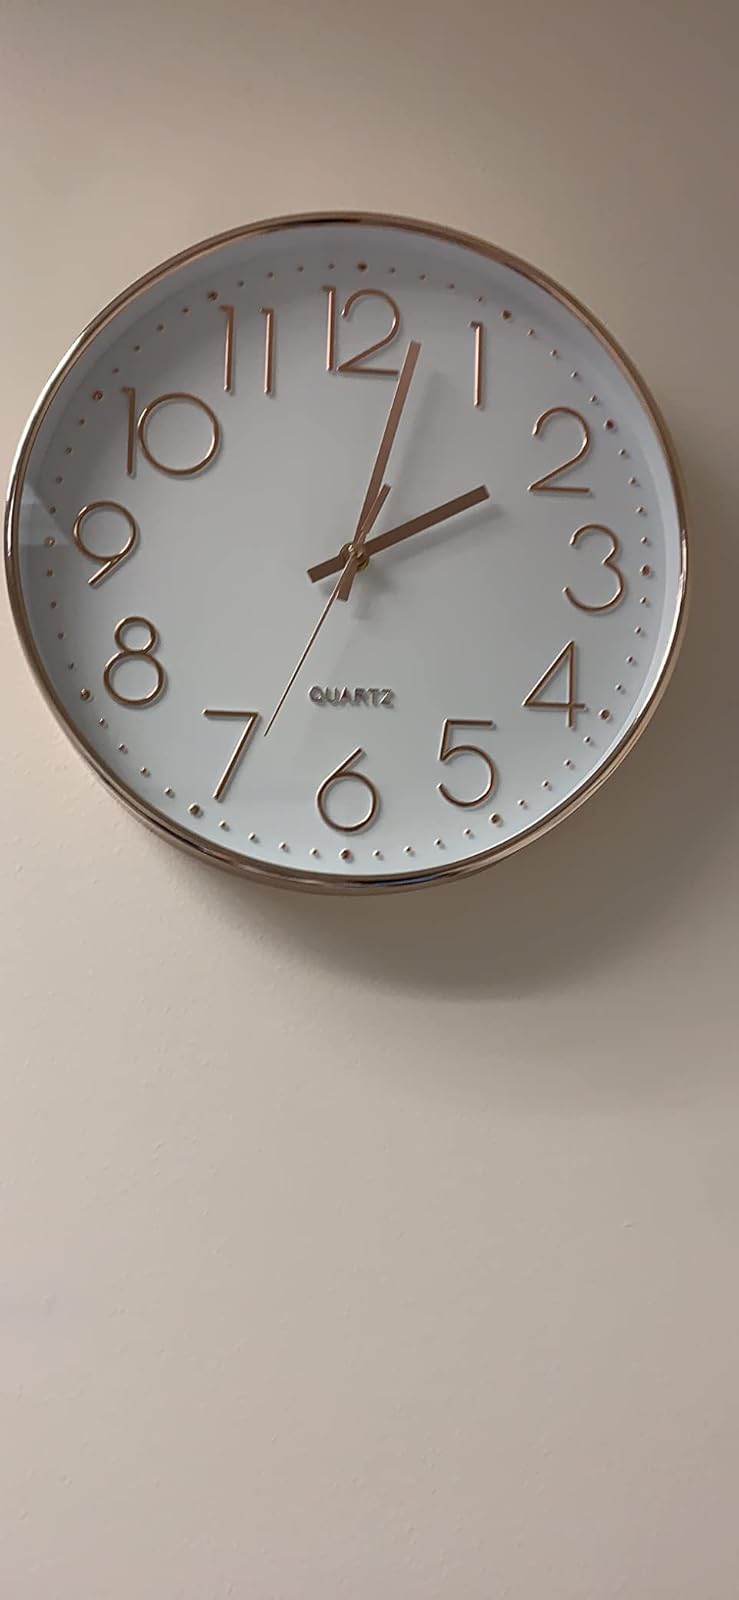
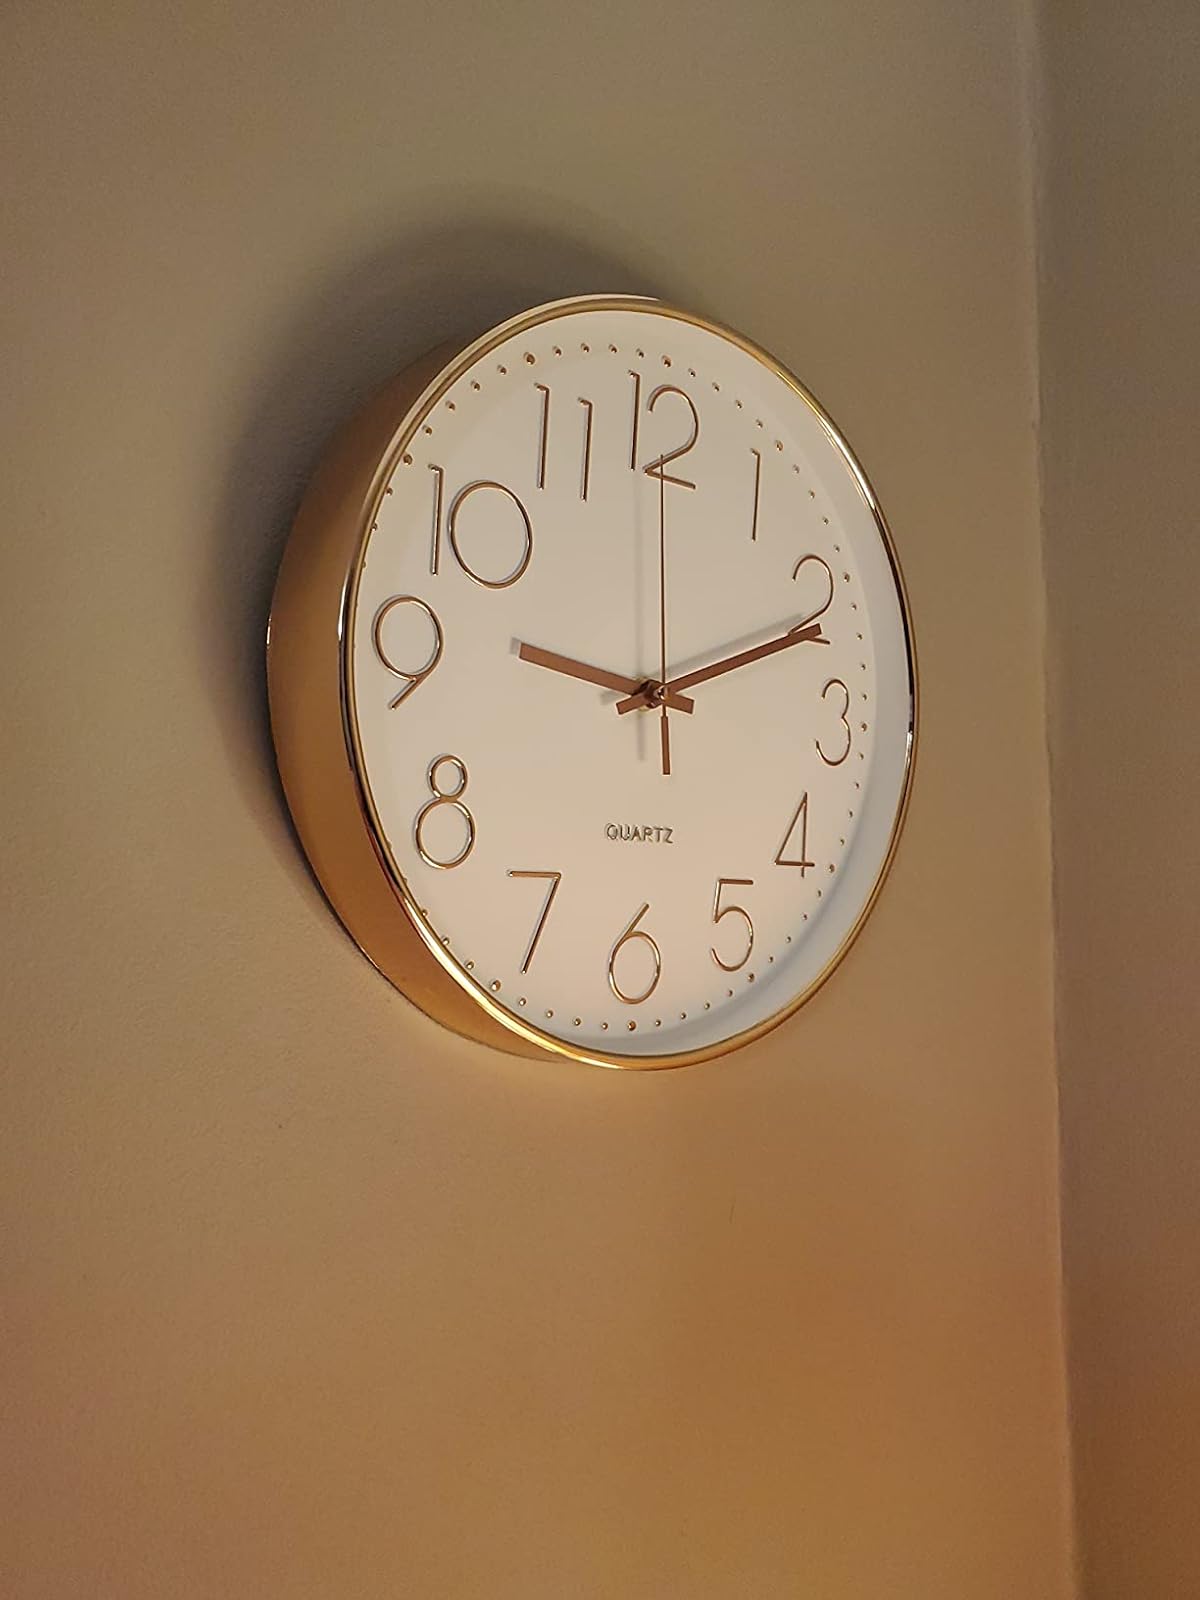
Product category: clock
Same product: yes